MNC Vision

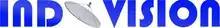
The first Indovision logo used in 1994 to 1995.

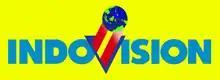
The second Indovision logo used in 1995 to 1997.

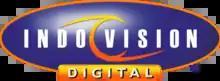
The third and final Indovision logo used in 1997 to 2017.

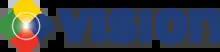
The first MNC Vision logo used in 2017 to 2019.

PT MNC Sky Vision Tbk was originally founded as PT Malicak Nusa Semesta on 8 August 1988 and on 29 July 1989 changed its name to PT Matahari Lintas Cakrawala. However, it was only at the end of 1993 that this company received permission to manage the subscription television business under the trademark Indovision, and was finally launched on 16 January 1994 and began operating on 1 October 1994. Indovision started its service with a five-channel C-Band Direct Broadcast Satellite (DBS) analog service. Using Palapa B2P satellite for its transponders, the C-Band DBS service featured programming from the "Gang of Five", which was a consortium that was set up to compete against STAR TV in Asia. Indovision has had deals with Turner Broadcasting System and ESPN Asia since October 1991, HBO Asia since October 1993 and others since March 1994. Before the launch of Indovision, their three channels could still be taken by satellite dishes, but after the launch, their broadcasts were scrambled using Videocipher.